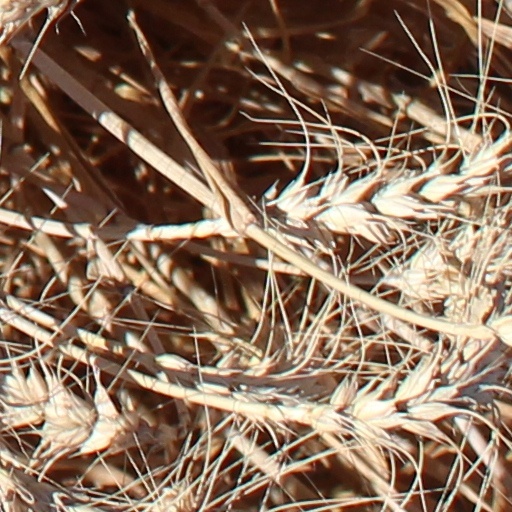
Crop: wheat